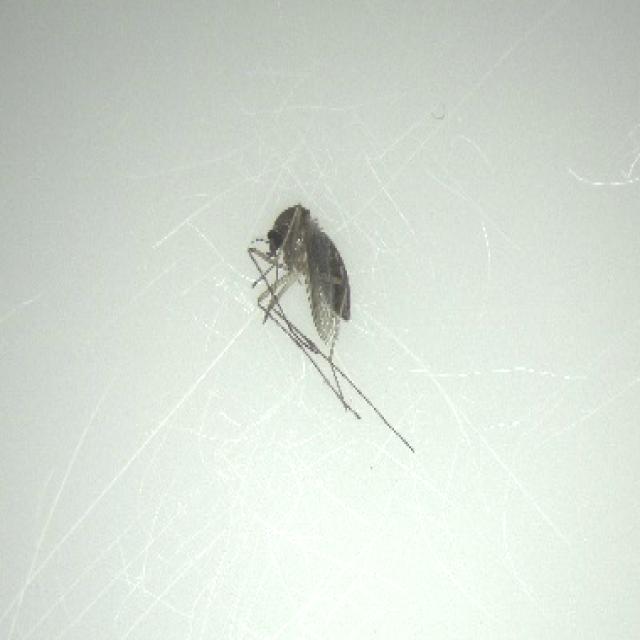
Species: culex_tritaeniorhynchus